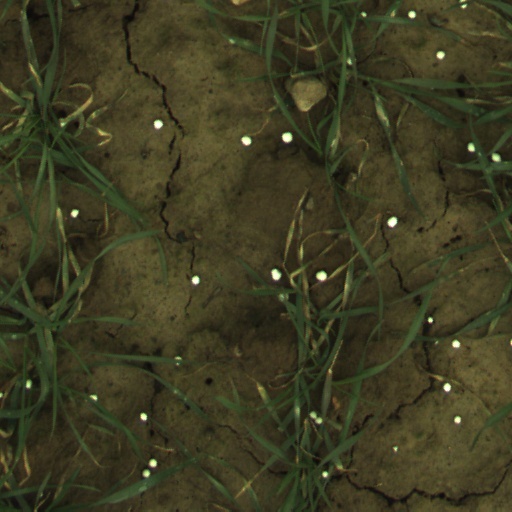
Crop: wheat